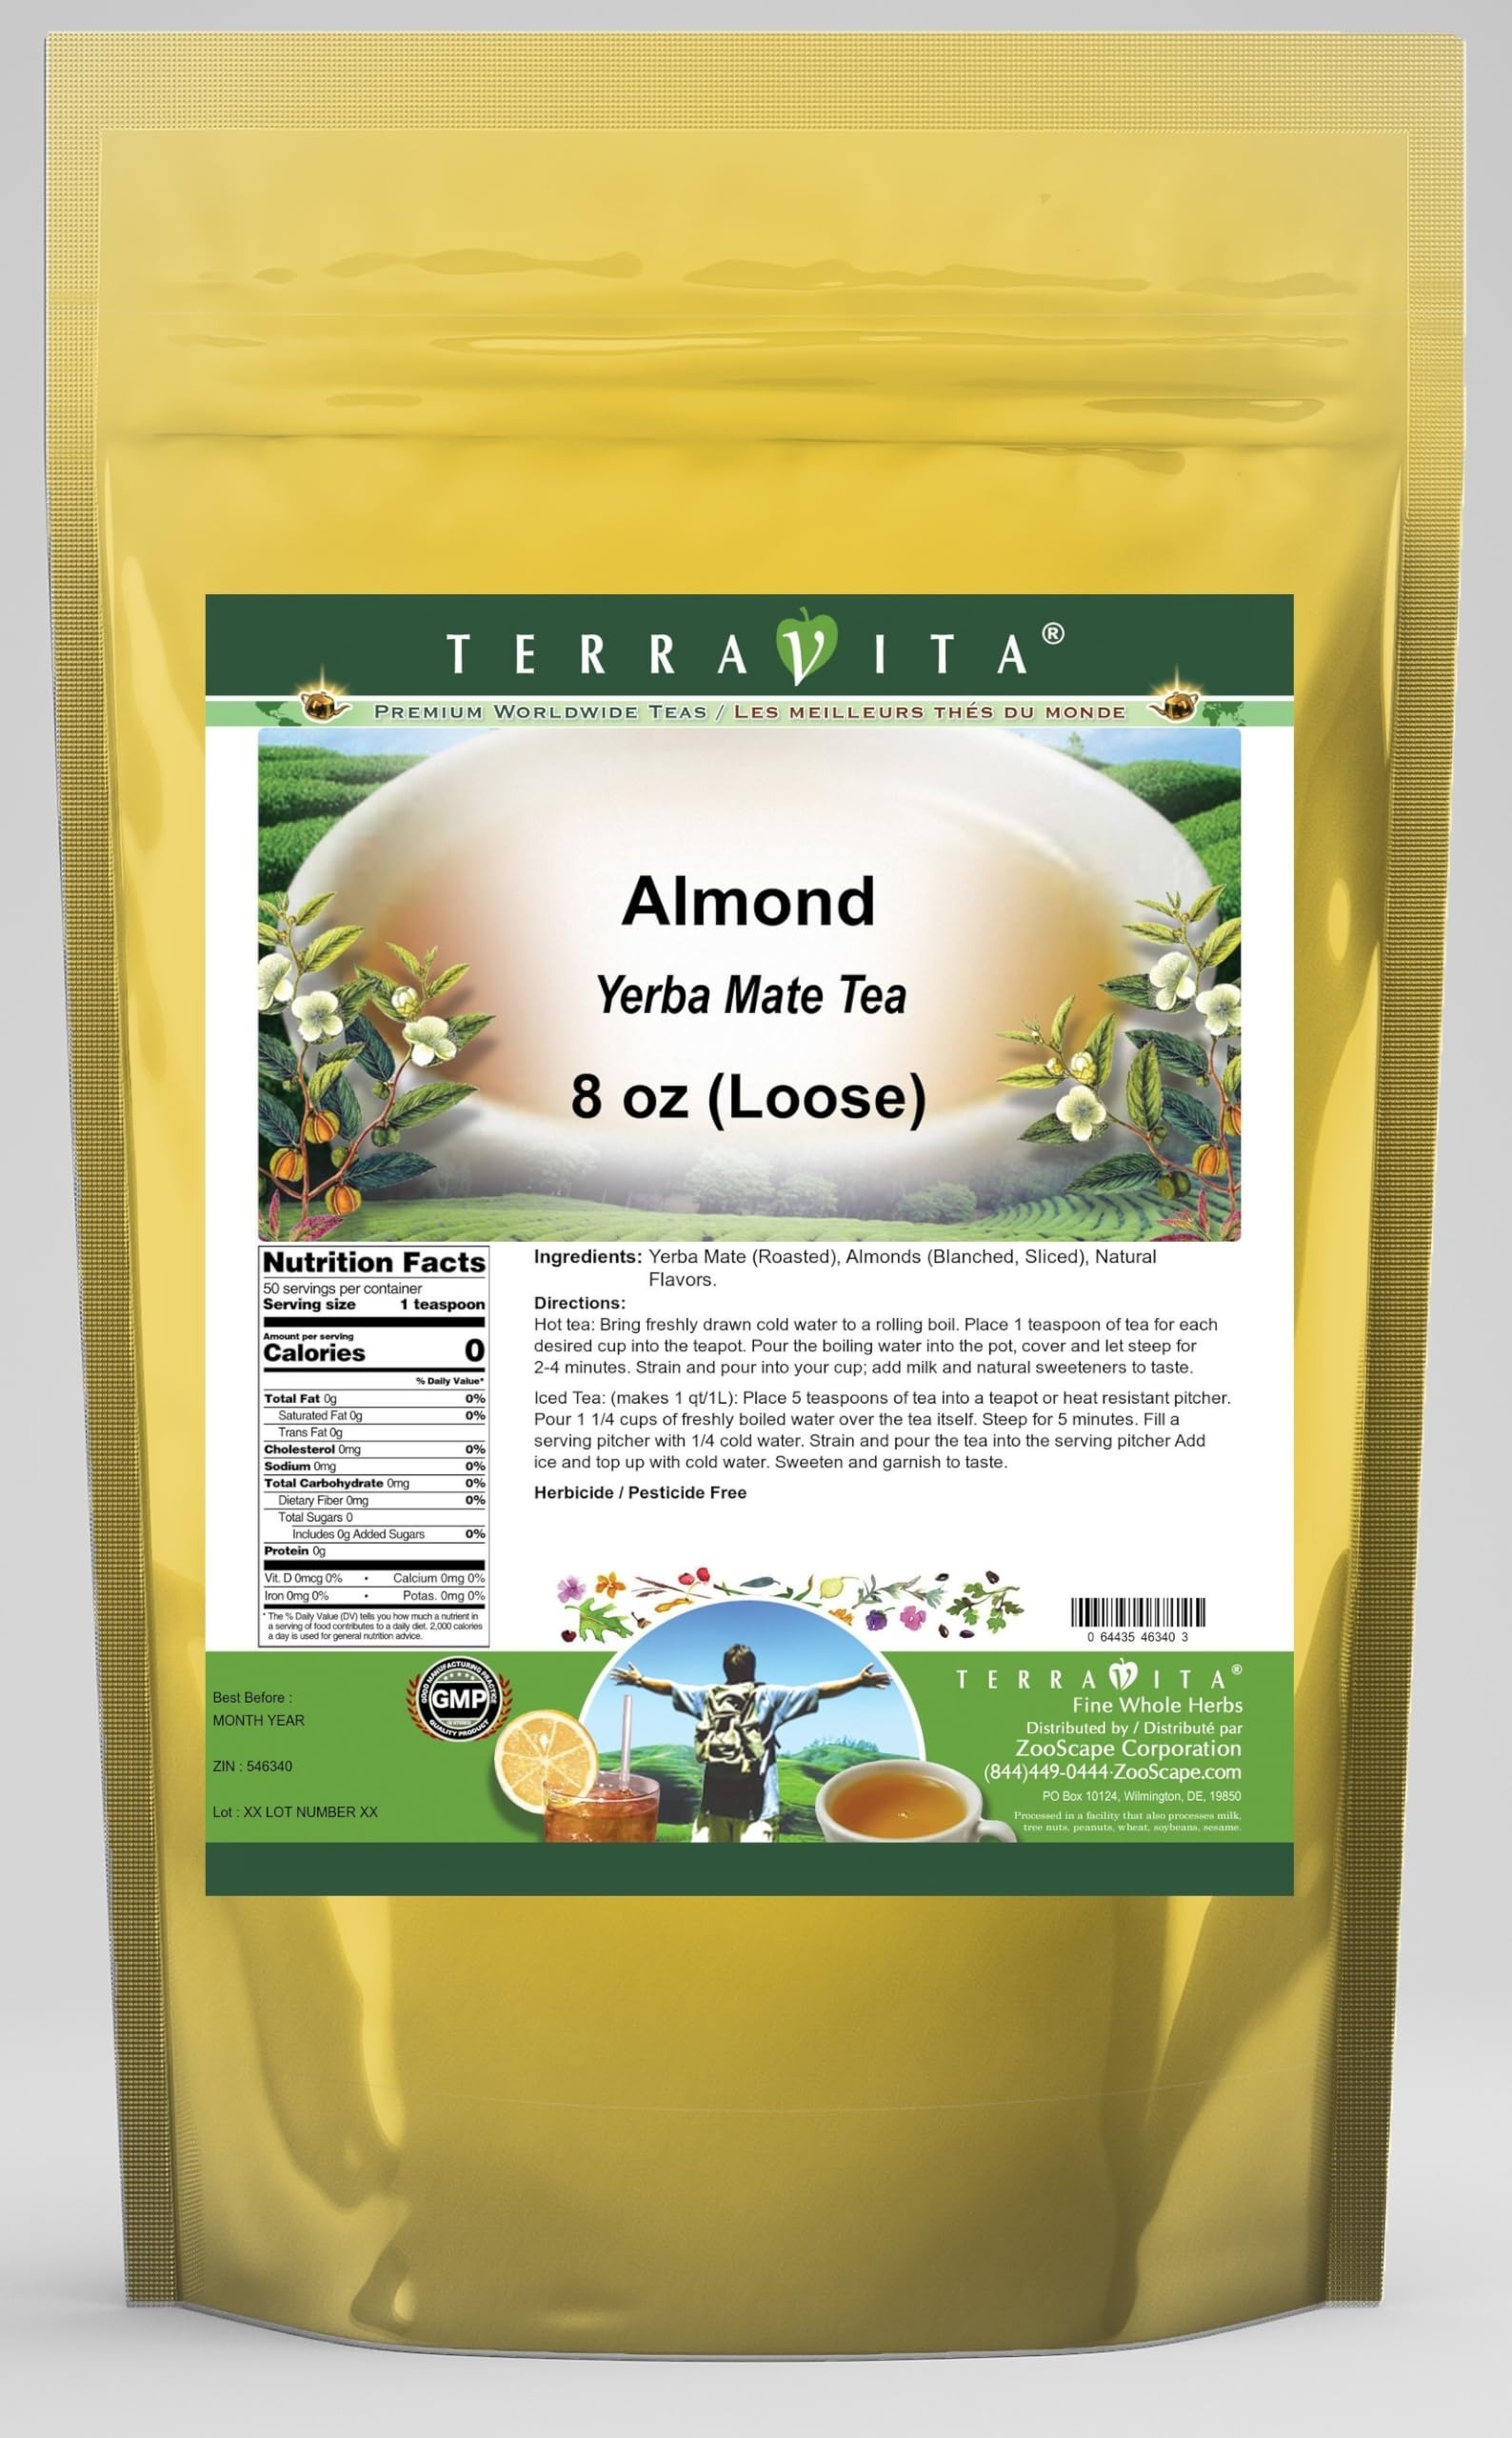
Item Name: Almond Yerba Mate Tea (Loose) (8 oz, ZIN: 546340)
Bullet Point 1: Our Almond Yerba Mate tea is a scrumptuous all-natural flavored Yerba Mate coffee substitute with Almonds that will refresh you with its terrific taste! You will enjoy the earthy and acidity-free Almond aroma and flavor again and again! - Ingredients: Yerba Mate, Almonds and Natural Almond Flavor.
Bullet Point 2: No fillers.
Bullet Point 3: Manufacturer: TerraVita
Bullet Point 4: Size: 8 oz
Bullet Point 5: Loose Leaf Yerba Mate Tea - Packed in a convenient upright pouch!
Product Description: Our Almond Yerba Mate tea is a scrumptuous all-natural flavored Yerba Mate coffee substitute with Almonds that will refresh you with its terrific taste! You will enjoy the earthy and acidity-free Almond aroma and flavor again and again! - Ingredients: Yerba Mate, Almonds and Natural Almond Flavor. - Hot tea brewing method: Bring freshly drawn cold water to a rolling boil. Place 1 teaspoon of tea for each desired cup into the teapot. Pour the boiling water into the pot, cover and let steep for 2-4 minutes. Strain and pour into your cup; add milk and natural sweeteners to taste. - Iced tea brewing method: (to make 1 liter/quart): Place 5 teaspoons of tea into a teapot or heat resistant pitcher. Pour 1 1/4 cups of freshly boiled water over the tea itself. Steep for 5 minutes. Fill a serving pitcher with 1/4 cold water. Strain and pour the tea into the serving pitcher Add ice and top up with cold water. Sweeten and garnish to taste. - TerraVita is an exclusive line of premium-quality, natural source products that use only the finest, purest and most potent ingredients found around the world. TerraVita is hallmarked by the highest possible standards of purity, potency, stability and freshness. All of our products are prepared with the highest elements of quality control, from raw materials through the entire manufacturing process, up to and including the moment that the bottles or bags are sealed for freshness and shipped out to you. Our highest possible standards are certified by independent laboratories and backed by our personal guarantee. - TerraVita exists to meet and ensure your family's health and wellness without the harmful effects of chemicals and health products. We strive to make all of our products affordable and reliable and are constantly searching the market
Value: 8.0
Unit: Ounce

Price: 26.14